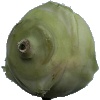
Label: Kohlrabi 1